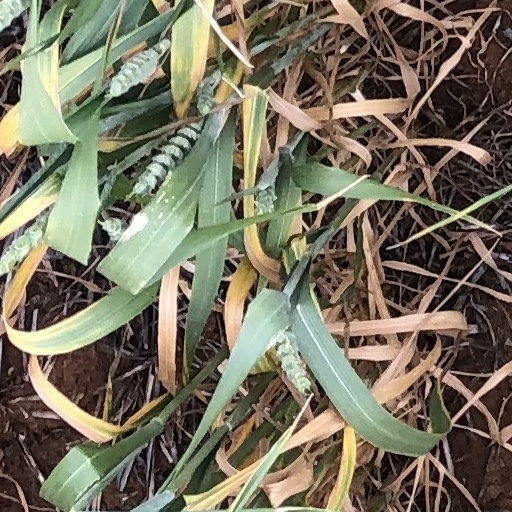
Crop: wheat